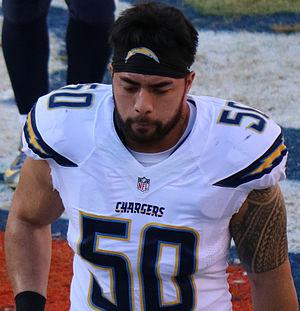
Manti Malietau Louis Te'o, né le 26 janvier 1991 à Laie, est un joueur américain de football américain évoluant au poste de linebacker pour les Saints de La Nouvelle-Orléans.